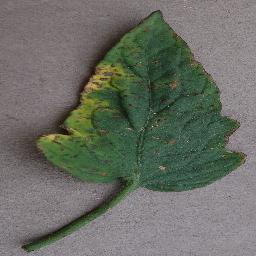
Label: Tomato___Bacterial_spot